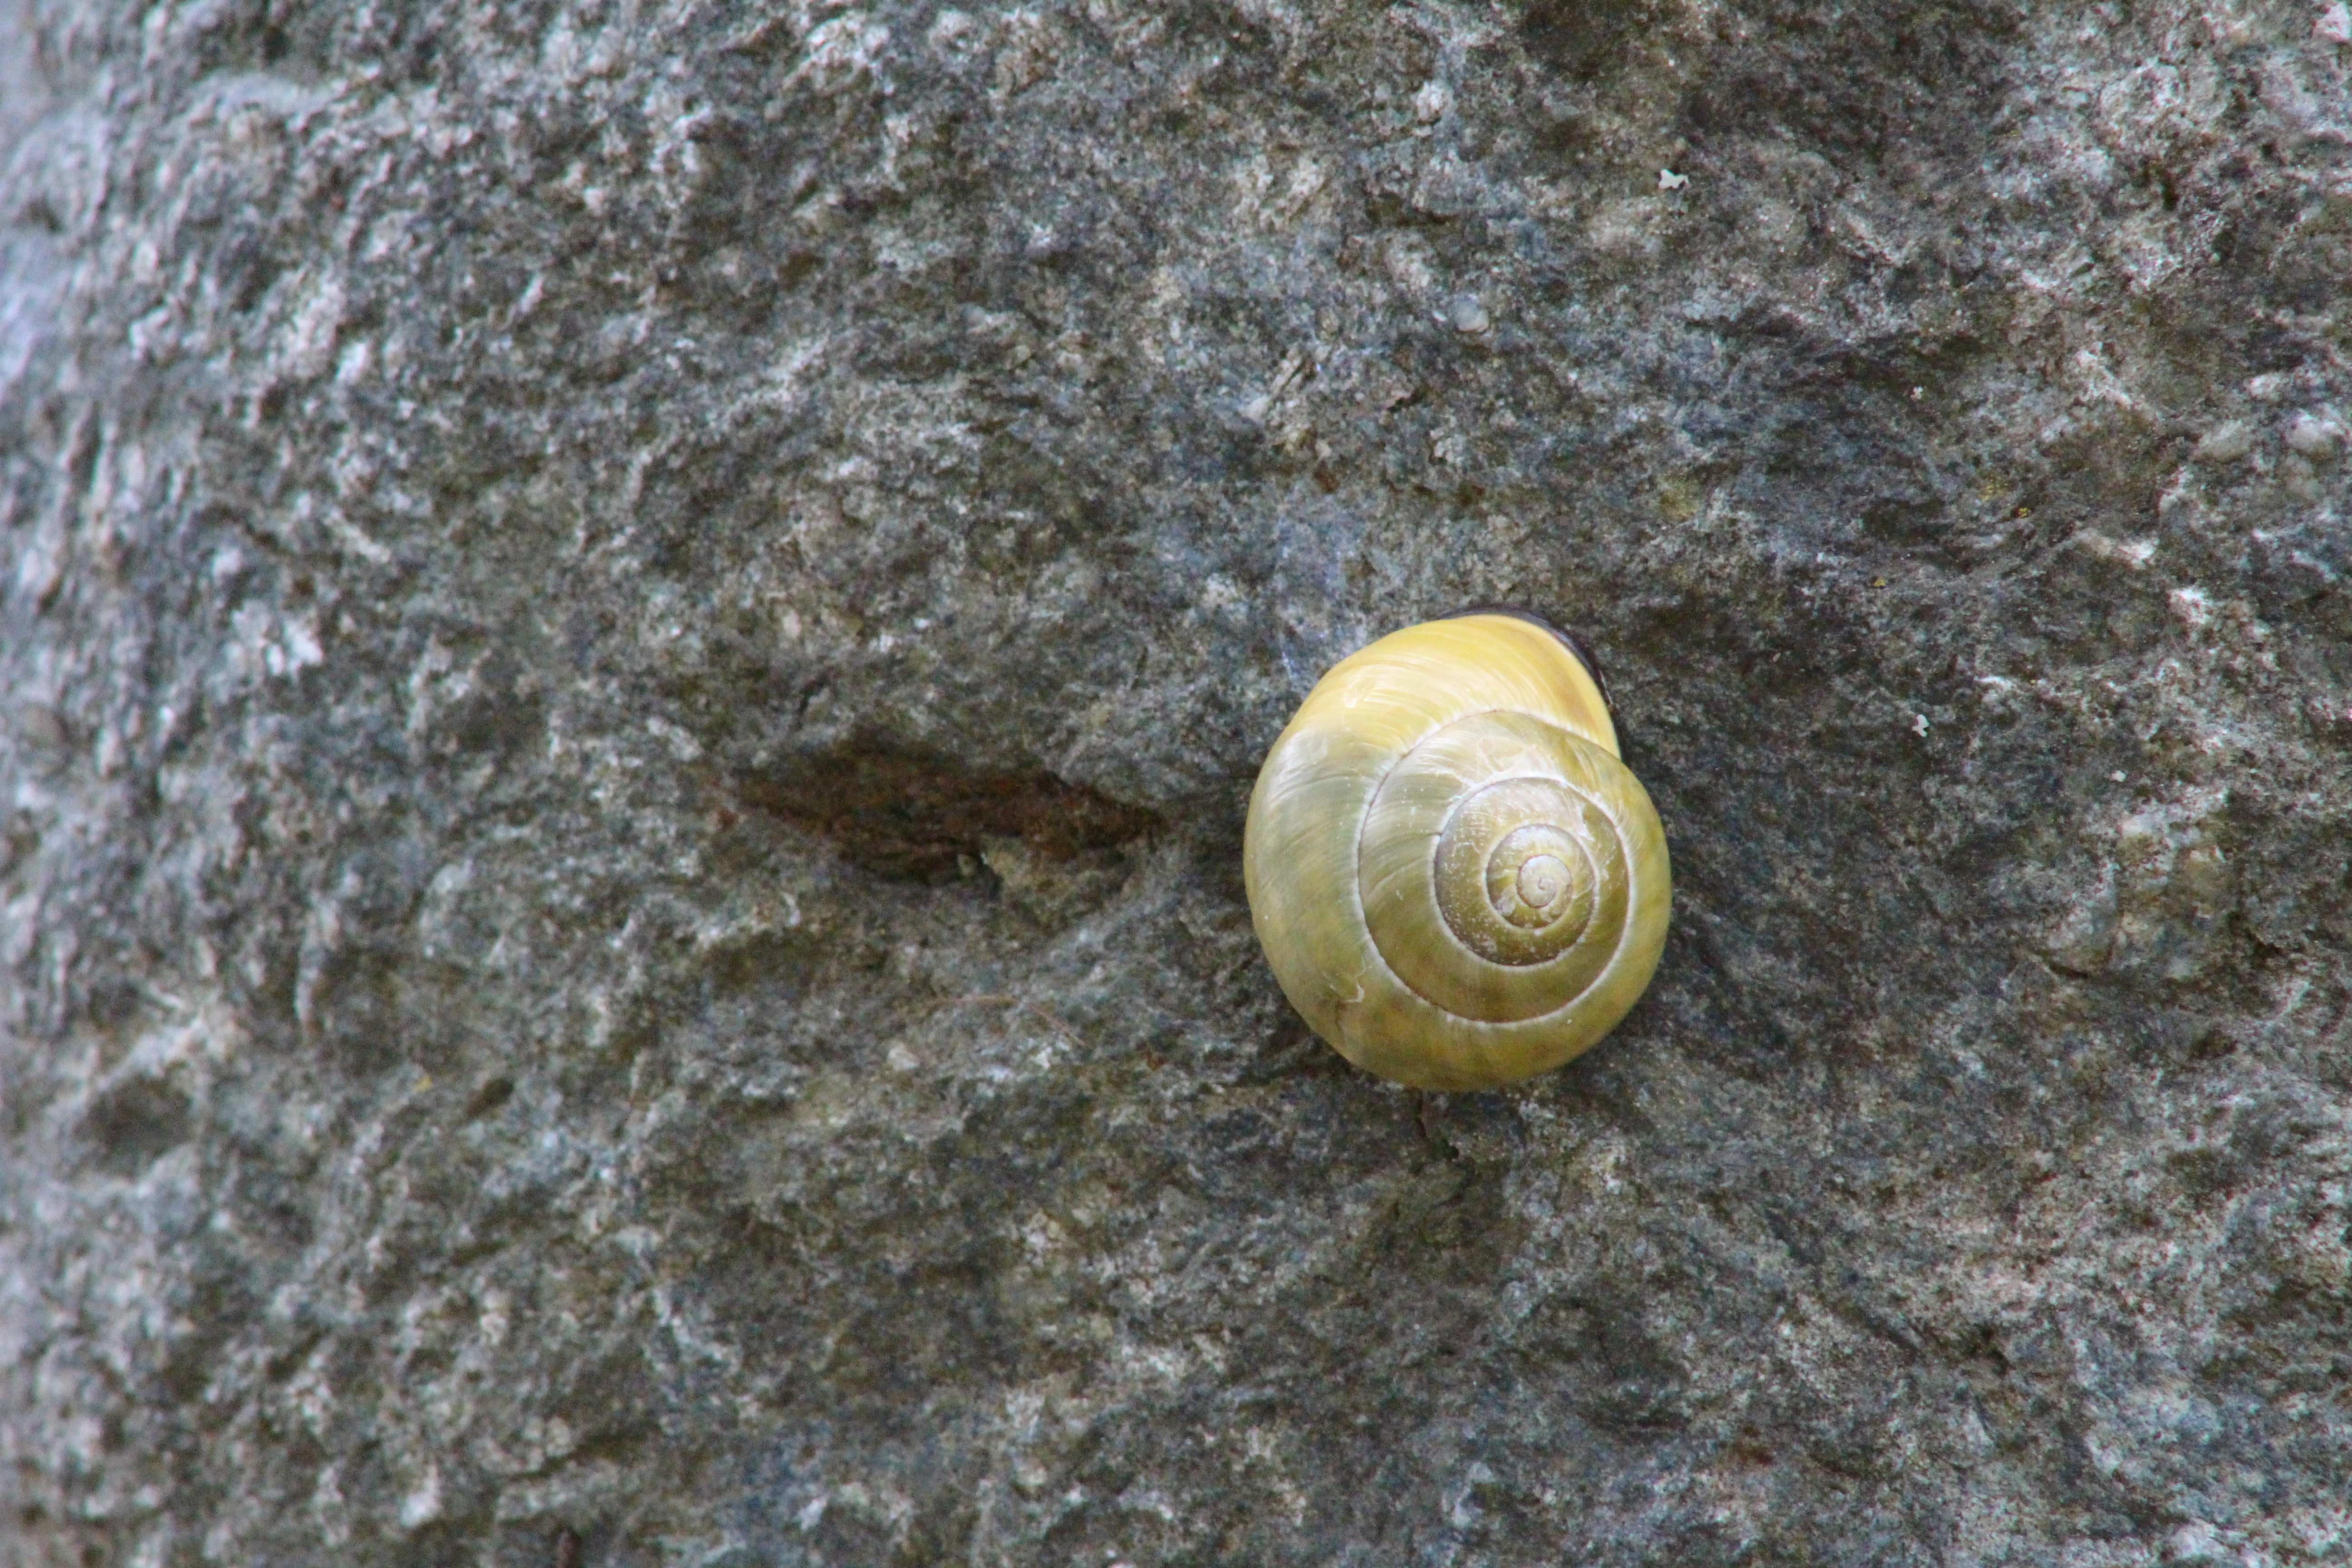
fauna, invertebrate, snail, molluscs, macro photography, sea snail, marine biology, snails and slugs